National Strike Council

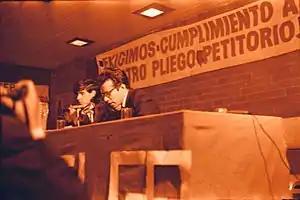
Cabeza de Vaca and Perelló at a press conference. (Mexico, 1968)

The National Strike Council, the Consejo Nacional de Huelga (CNH) was created on August 2, 1968, composed of the National Autonomous University of Mexico (UNAM), the National Polytechnic Institute (IPN), El Colegio de Mexico, the School of Agriculture of Chapingo, the "Universidad Iberoamericana", the Universidad La Salle and other universities in Mexico.